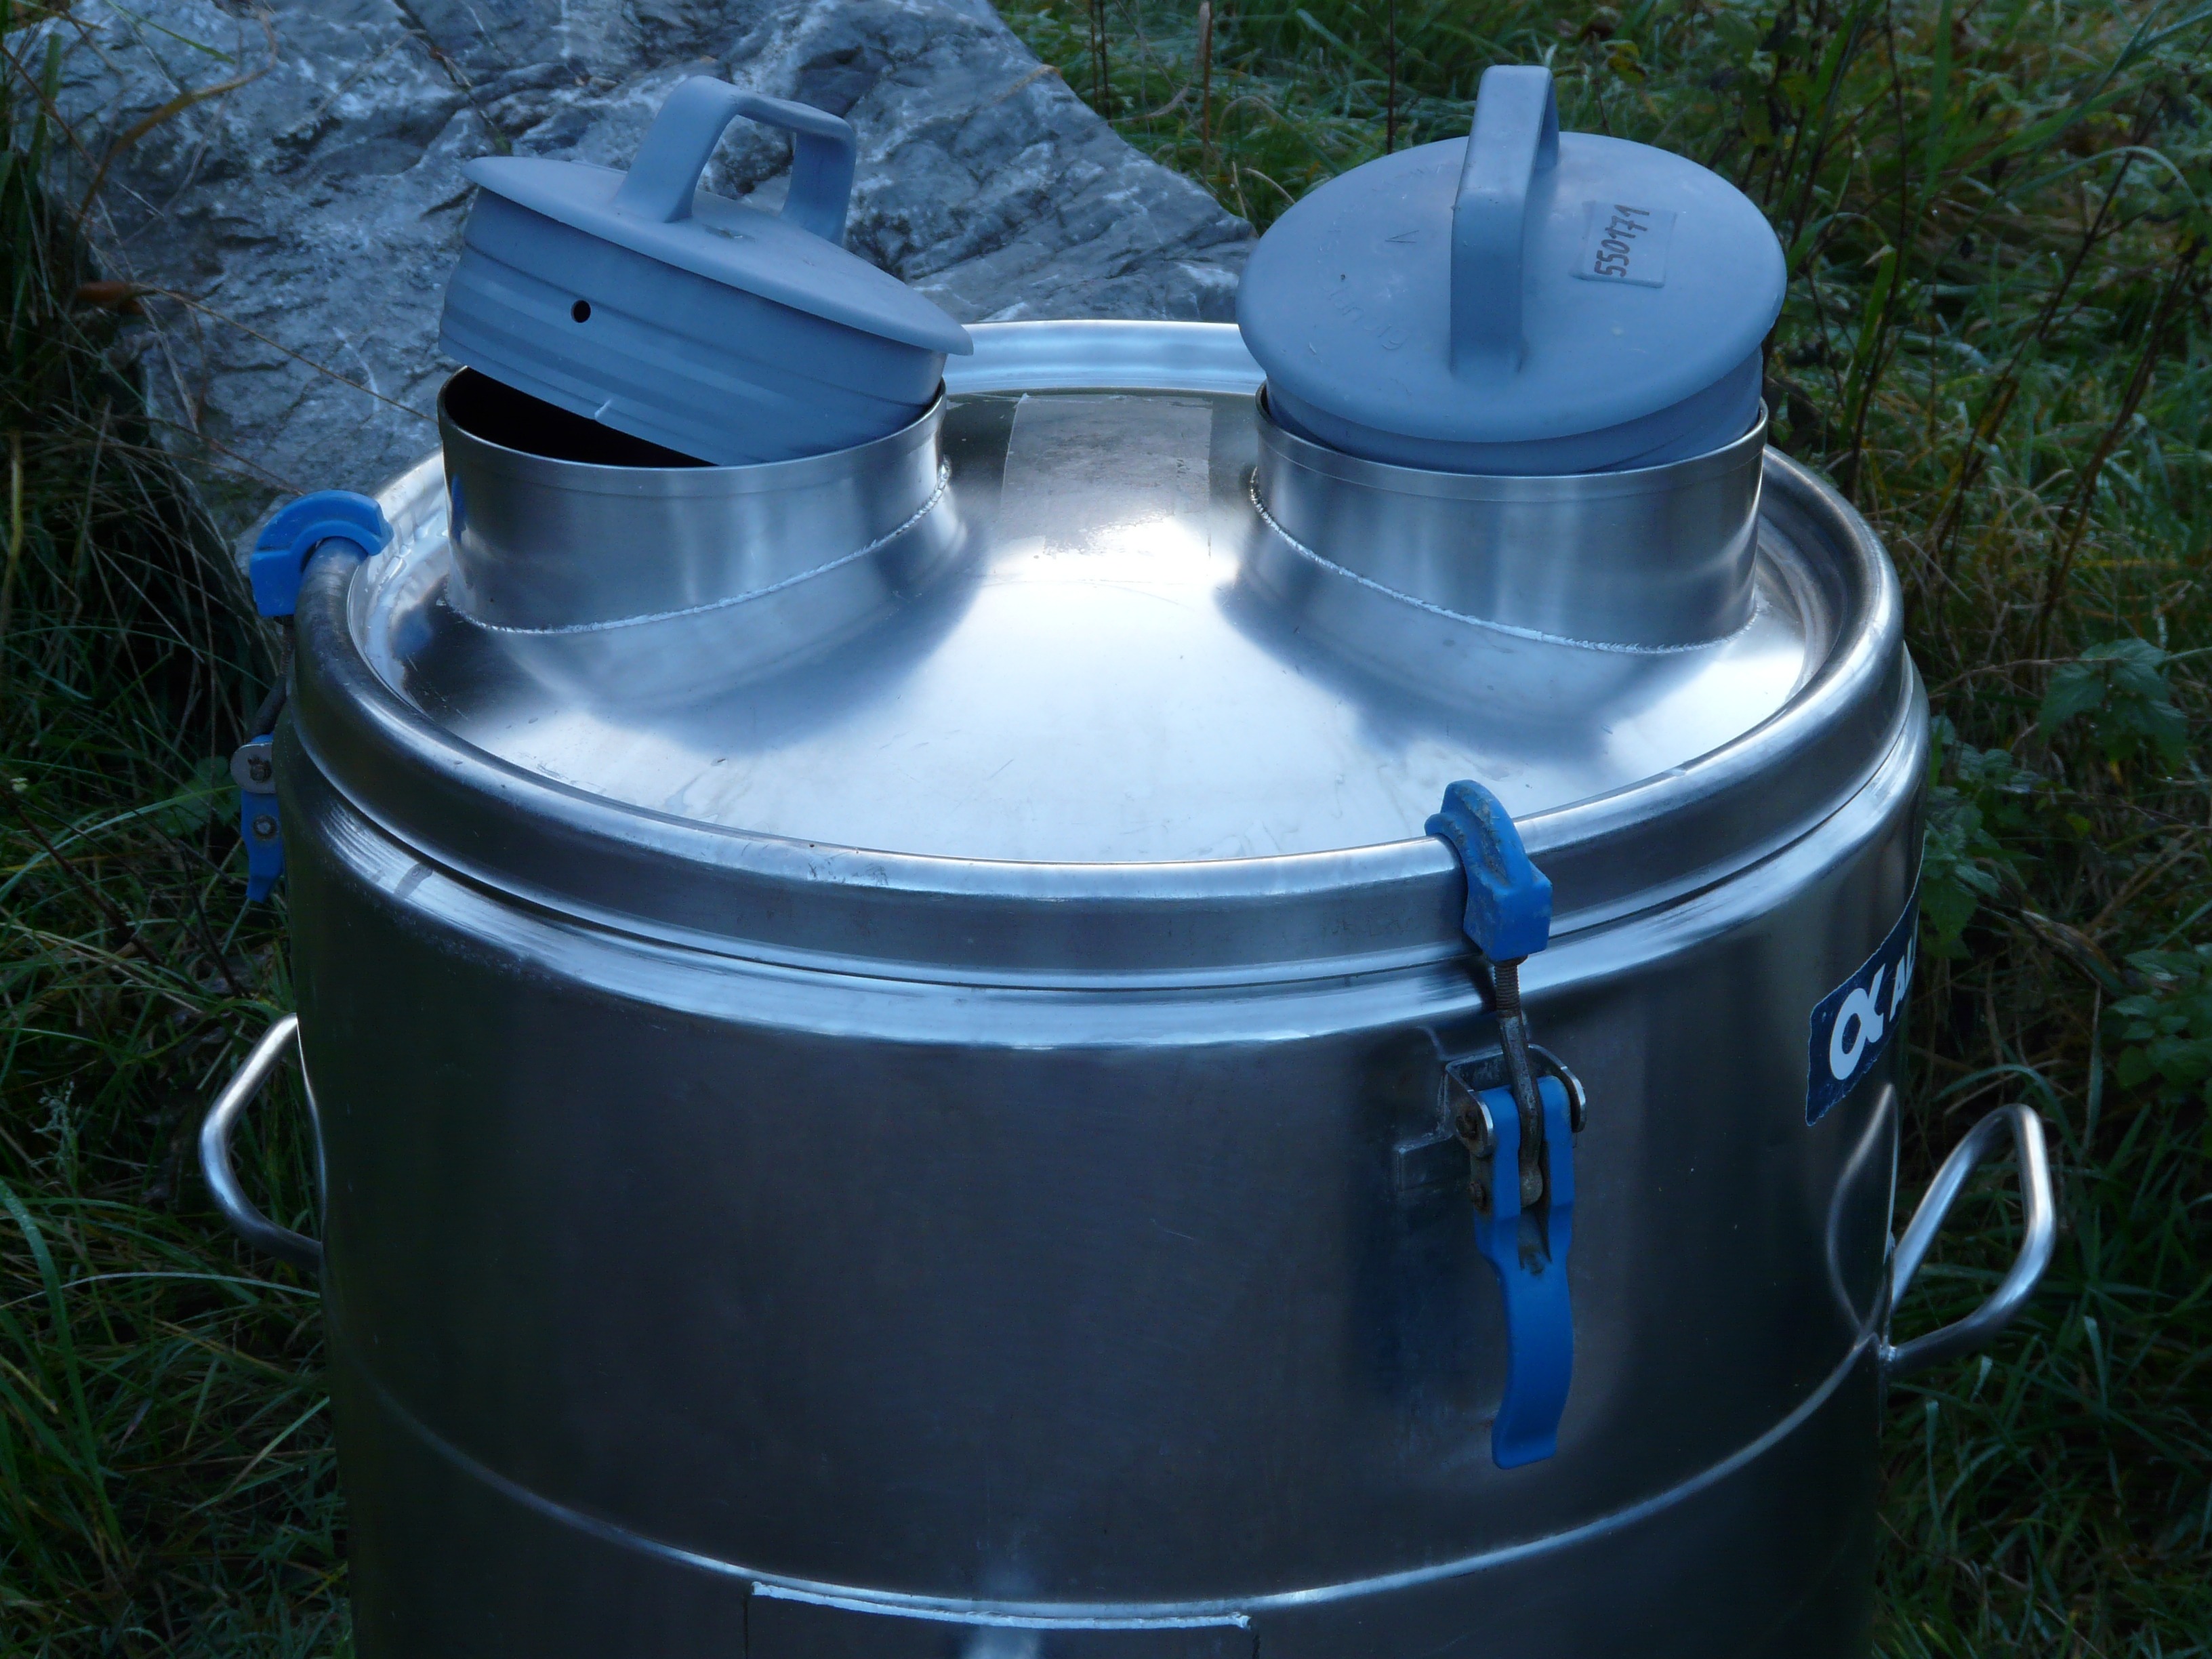
pot, steel, transport, shine, milk, stainless steel, blank, lid, opening, ton, man made object, storage tank, cookware and bakeware, milchtransport, tonne of milk, milk tank, milchebehaelter, milk barrel, stainless steel milk tank, fresh milk